José de Jesús Corona

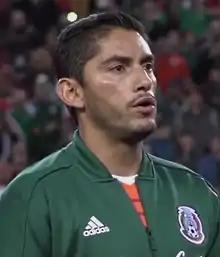
Corona with Mexico in 2018

José de Jesús Corona Rodríguez (born 26 January 1981) is a Mexican professional footballer who plays as a goalkeeper for Liga MX club Tijuana.